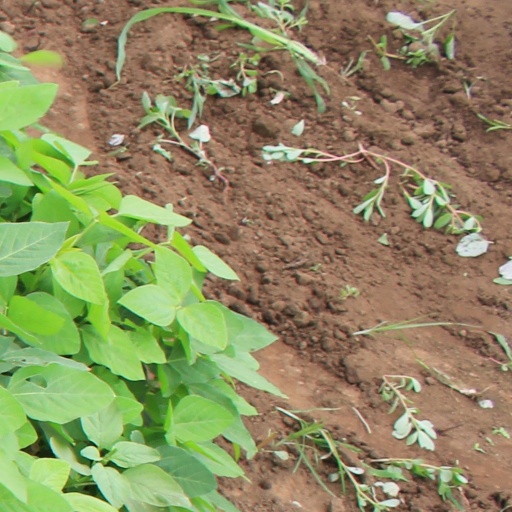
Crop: soybean